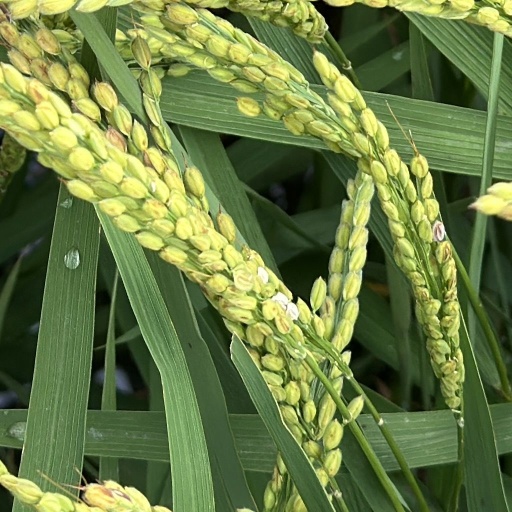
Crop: rice